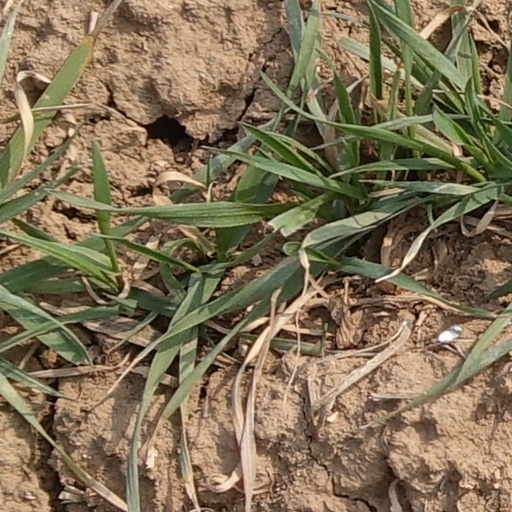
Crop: wheat